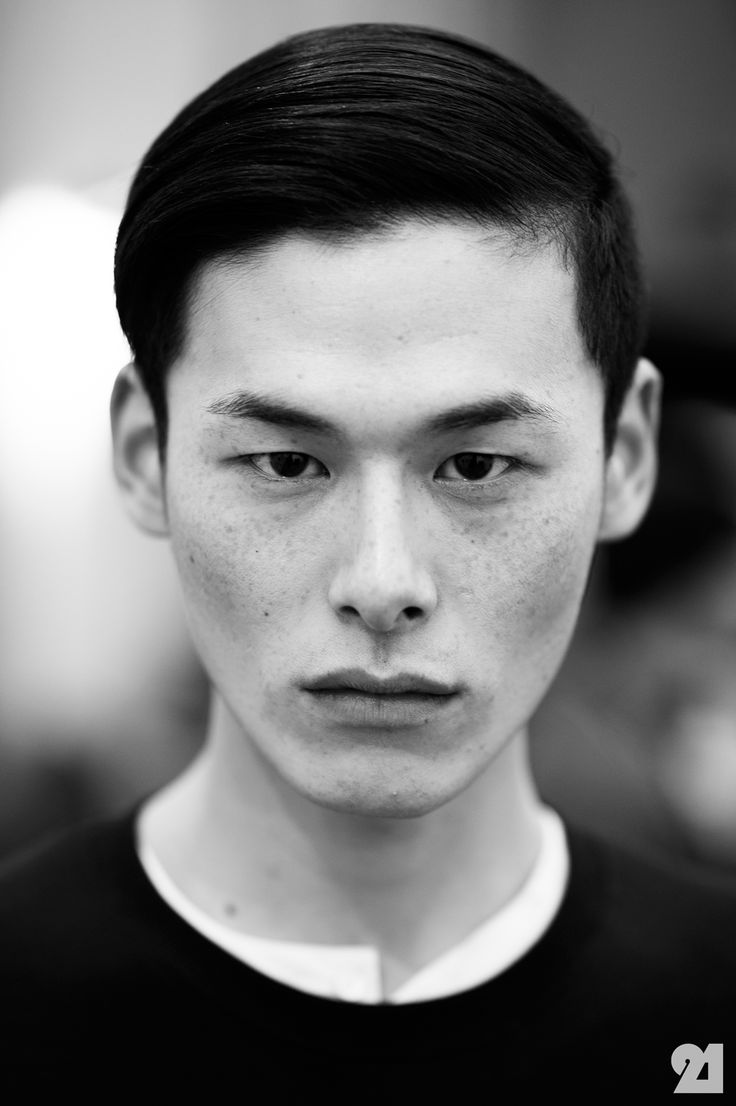
Portrait style: Real Portrait